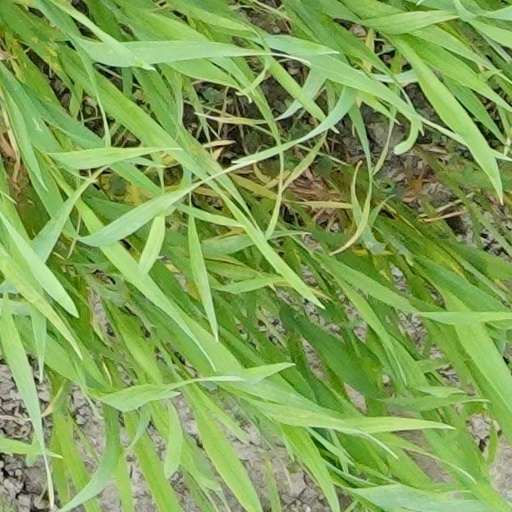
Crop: wheat